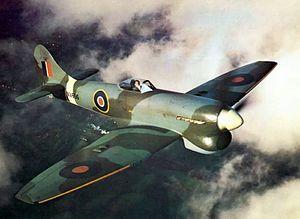
Langley, également connu sous le nom de Langley Marish, est une ville de l'« unité administrative » de Slough dans le Berkshire, au sud-est de l'Angleterre. Il se trouve à un peu plus de 3 km à l'est du centre de Slough, avec lequel il est limitrophe, et à 32 km à l'ouest de Charing Cross, dans le centre de Londres.